Faraway Ranch Historic District

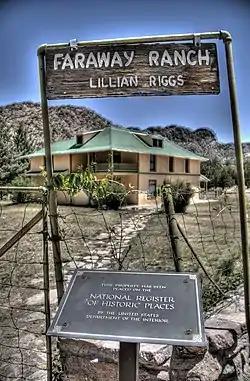

The Faraway Ranch Historic District is part of the Chiricahua National Monument in southeastern Arizona, and preserves an area associated with the final conflicts with the local Apache, one of the last frontier settlements, and in particular, its association with the people who promoted the establishment of the Chiricahua National Monument. Faraway Ranch is located in Bonita Canyon, which lies at an approximate altitude of 5160 feet and opens in a southwesterly direction into the Sulphur Springs Valley.